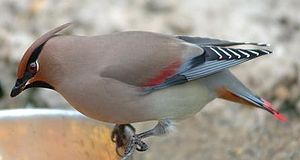
Silkehaler
Japansk silkehale (Bombycilla japonica)
Japansk silkehale (Bombycilla japonica)
Silkehaler er en familie af spurvefugle. Familien omfatter normalt kun silkehaleslægten Bombycilla, men nogle gange medtages de nærtbeslægtede silkemonarker samt palmedroslen.